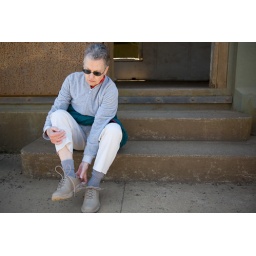
Mom with a rock in her shoe